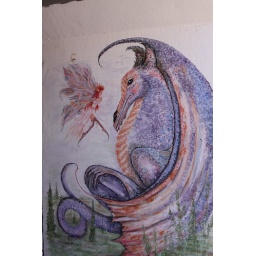
From a photowalk on 12th street river walkway.These were found painted on the walls of the tunnel that runs under Monroe.